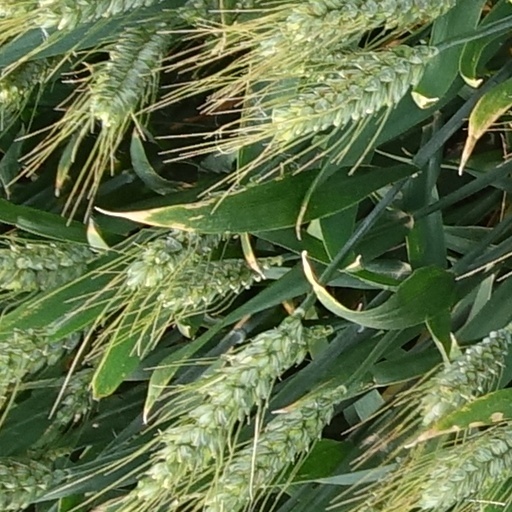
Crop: wheat